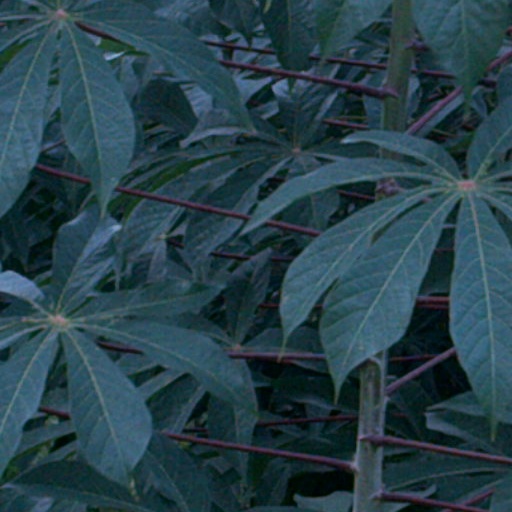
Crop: cassava